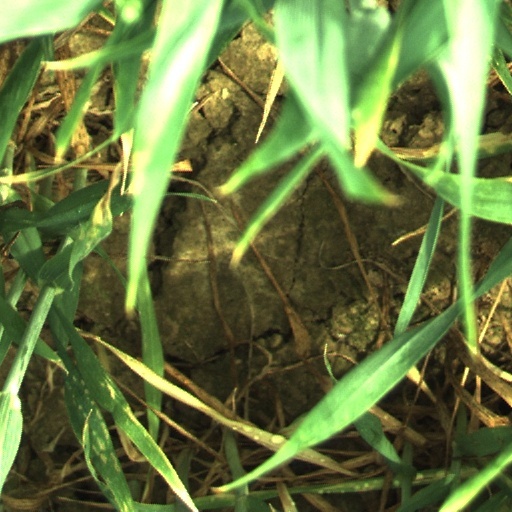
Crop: wheat